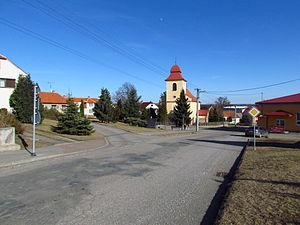
Vícenice u Náměště nad Oslavou est une commune du district de Třebíč, dans la région de Vysočina, en République tchèque. Sa population s'élevait à 398 habitants en 2019.